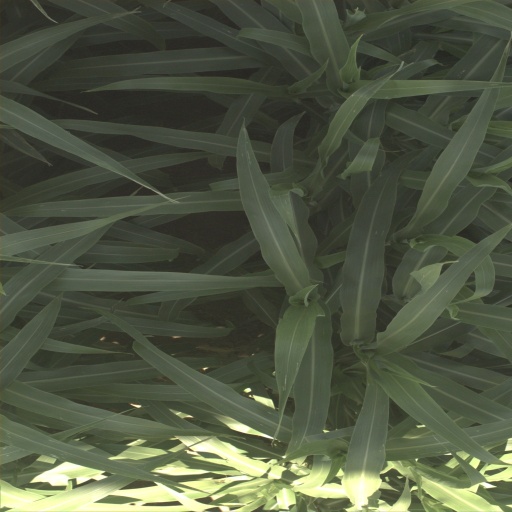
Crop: sorghum